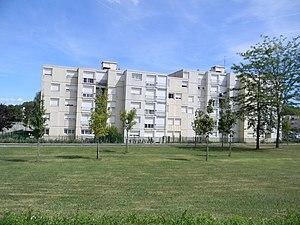
HLM à Chavanoz dans le quartier Moulin-Villette.
Chavanoz est une commune française située dans le département de l'Isère, en région Auvergne-Rhône-Alpes.